Sports in Orange County, California

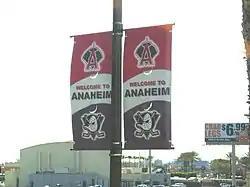
Street banners promoting the county's two major league teams, the Ducks and the Angels.

Sports in Orange County, California includes a number of sports teams and sports competitions. Within Orange County, the city of Anaheim currently hosts two major league sports teams — MLB's Los Angeles Angels and the NHL's Anaheim Ducks — and used to host two others.